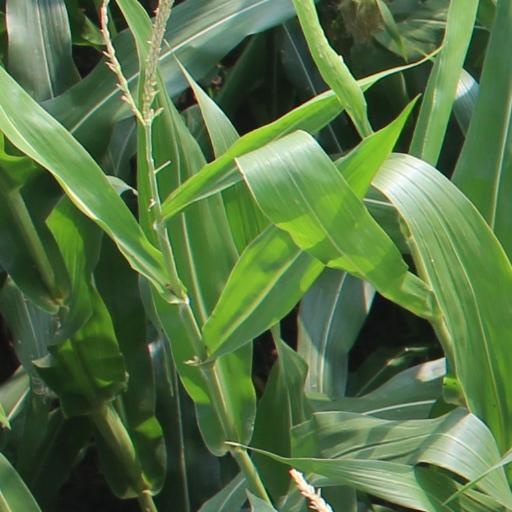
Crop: maize; corn